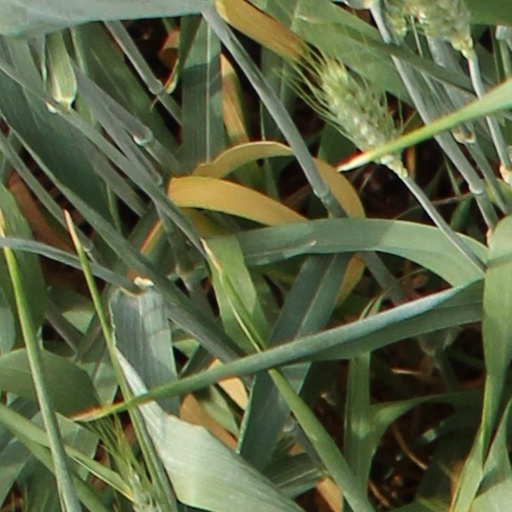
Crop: wheat